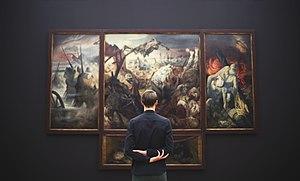
La Guerre est un triptyque à prédelle réalisé entre 1929 et 1932 par le peintre et graveur allemand Otto Dix. Ce tableau appartient au mouvement de la Nouvelle Objectivité. Sur le modelé d'un retable, ce tableau est inspiré des triptyques de la Renaissance qui représentaient dans les deux planches supérieures la vie sur Terre et sur la prédelle la mort, l'enfer et le chaos. Ainsi sur le tableau de Dix on observe ce contraste qui dépeint l'enfer sur la partie liée à la vie et sur la prédelle le repos et la paix.